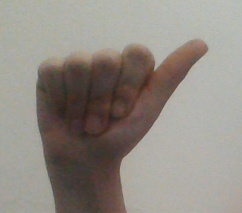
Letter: dhad